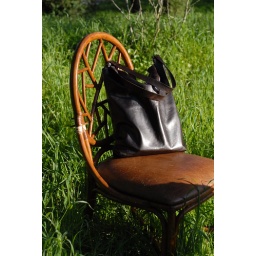
Random chair and table we found in the park - featuring the bag Stacey made.